Shevah Weiss

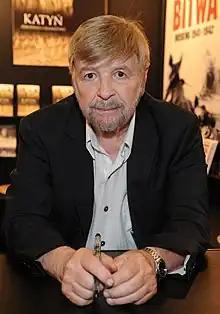
Weiss in 2008

Shevah Weiss (5 July 1935 – 3 February 2023) was an Israeli politician who served as Knesset Speaker under Yitzhak Rabin. He was Israel's ambassador to Poland and chairman of Yad Vashem.